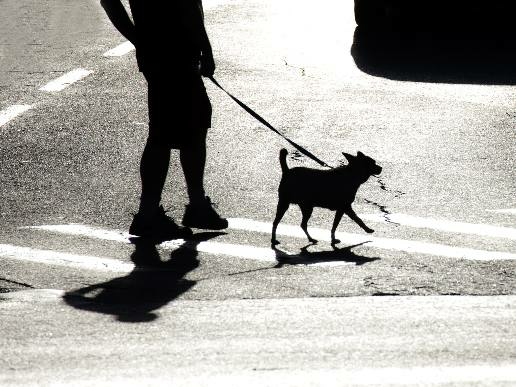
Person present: Yes